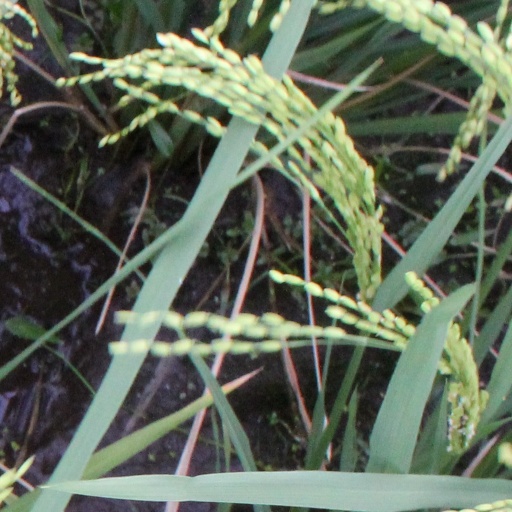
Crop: rice